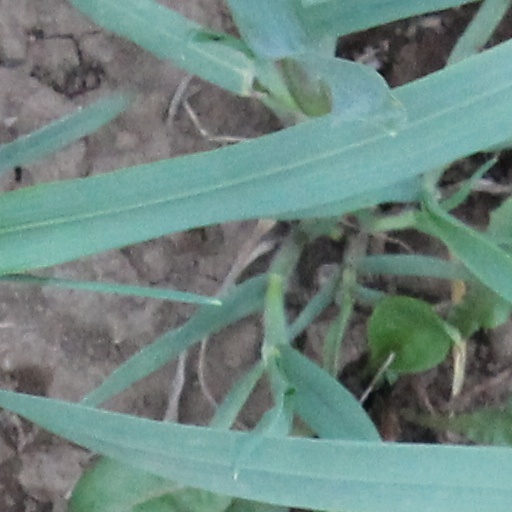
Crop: wheat